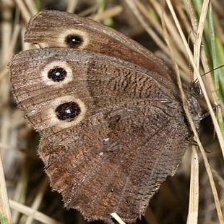
Species: COMMON WOOD-NYMPH
Butterfly family (ImageNet category): ringlet